John H. Sherburne

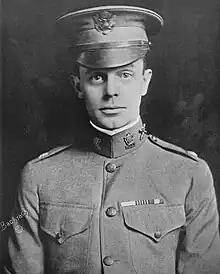
Sherburne circa 1916, when he was a major commanding 1st Battalion, 1st Massachusetts Field Artillery Regiment

In July 1917, Sherburne was activated for federal service during World War I and assigned to command the 1st Massachusetts Field Artillery, now redesignated the 101st Field Artillery Regiment. He commanded the regiment until June 1918, when he was promoted to brigadier general as commander of the 167th Field Artillery Brigade, a unit of the racially segregated 92nd Division. He ended the war as commander of the 51st Field Artillery Brigade, part of the 26th Division. Sherburne's First World War included the Silver Star and Purple Heart from the United States. In addition, he received the Legion of Honor (Commander) and Order of the Black Star (Commander) from France.